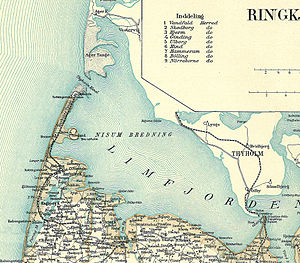
Nissum Bredning
Nissum Bredning omkring 1900
Kort over Nissum Bredning i Limfjorden
Nissum Bredning er den vestligste bredning i Limfjorden beliggende mellem Thyborøn Kanal, hvor fjorden har forbindelse med Nordsøen, og Oddesund. Den er cirka 200 km² stor og har en dybde på op til 6 meter. Der er cirka 24 km øst til vest, og fra Gjeller Odde i syd er der mod nord til Røjensø Odde cirka 10 kilometer; herfra fortsætter Krik Vig mod nord. Mod vest, ud for Thyborøn og Harboøre Tange, ligger nogle 50 km² store, kun cirka 1-2 meter dybe sandbanker, Fjordgrund og Gåseholm, dannet af indskyllet sand fra Thyborøn Kanal; der er dog en sejlrende, Sælhundeholm Løb, der går mod syd fra kanalen, ned langs tangen, forbi Rønland med kemikaliefabrikken Cheminova, hvor den drejer mod øst ind i bredningen.